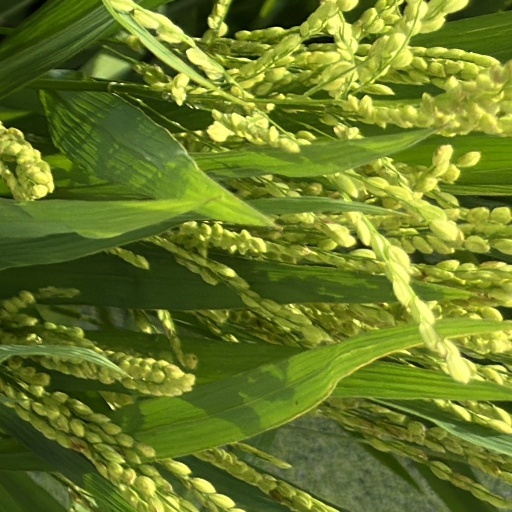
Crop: rice